Sub-Saharan Africa

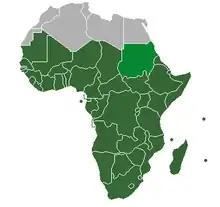
Combined green: Definition of "sub-Saharan Africa" as used in the statistics of United Nations institutionsLighter green: The Sudan, classified as a part of North Africa by the United Nations Statistics Division instead of Eastern Africa, though the organization states that "the assignment of countries or areas to specific groupings is for statistical convenience and does not imply any assumption regarding political or other affiliation of countries or territories."

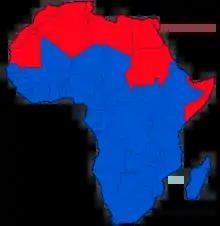
Red: Arab states in Africa (Arab League and UNESCO)

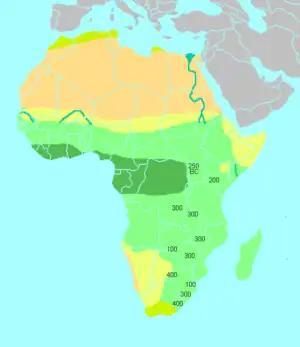
Simplified climatic map of Africa: sub-Saharan Africa consists of the Sahel and the Horn of Africa in the north (yellow), the tropical savannas (light green) and the tropical rainforests (dark green) of Equatorial Africa, and the arid Kalahari Basin (yellow) and the "Mediterranean" south coast (olive) of Southern Africa. The numbers shown correspond to the dates of all Iron Age artifacts associated with the Bantu expansion.

Sub-Saharan Africa is the area and regions of the continent of Africa that lie south of the Sahara. These include Central Africa, East Africa, Southern Africa, and West Africa. Geopolitically, in addition to the African countries and territories that are situated fully in that specified region, the term may also include polities that only have part of their territory located in that region, per the definition of the United Nations (UN). This is considered a non-standardised geographical region with the number of countries included varying from 46 to 48 depending on the organisation describing the region (e.g. UN, WHO, World Bank, etc.). The African Union (AU) uses a different regional breakdown, recognising all 55 member states on the continent—grouping them into five distinct and standard regions.